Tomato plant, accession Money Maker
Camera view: vertical (180 deg); turntable rotation: 270 degrees
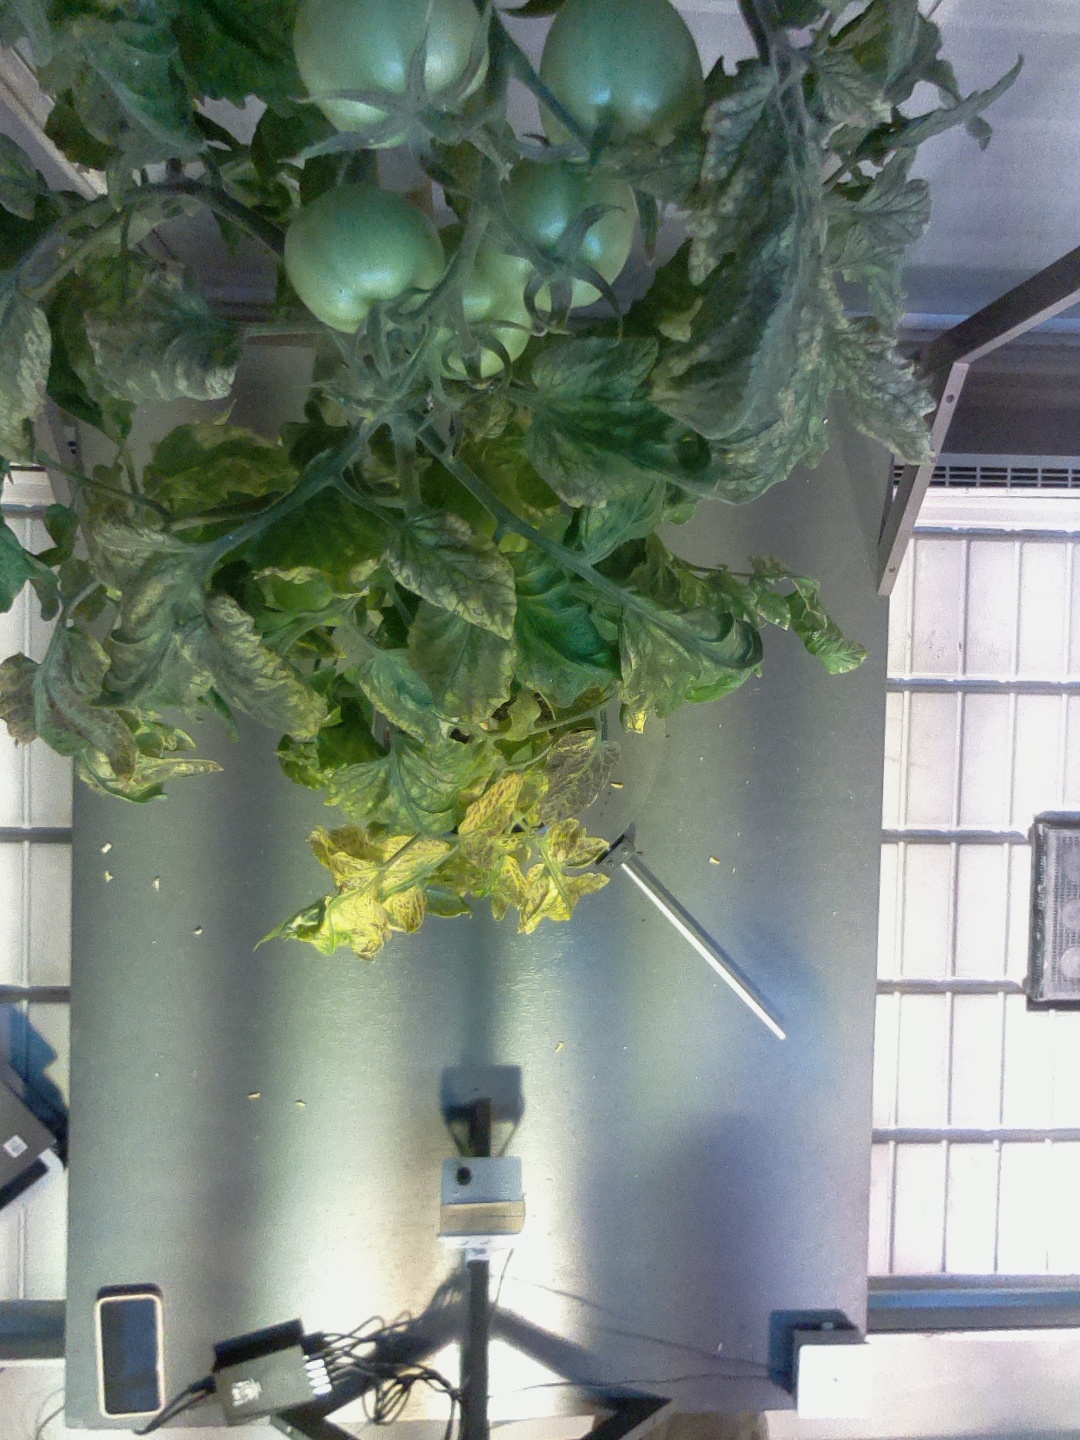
BBCH growth stage 78: 80% -90% of final fruit size